Forest restoration

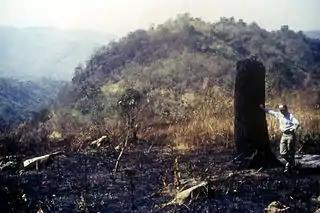
In the 1980s, conservation organizations warned that, once destroyed, tropical forests could never be restored. Thirty years of restoration research now challenge this: a) This site in Doi Suthep-Pui National Park, N. Thailand was deforested, over-cultivated and then burnt. The black tree stump was one of the original forest trees. Local people teamed up with scientists to repair their watershed.

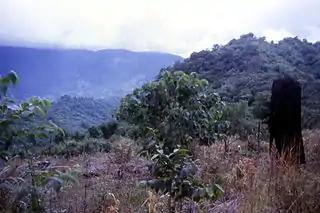
b) Fire prevention, nurturing natural regeneration and planting framework tree species resulted in trees growing above the weed canopy within a year.

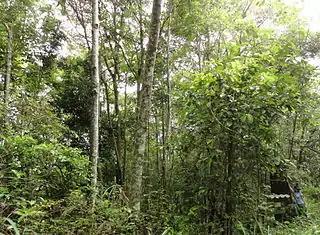
c) After 12 years, the restored forest overwhelmed the black tree stump.

Forest restoration is defined as "actions to re-instate ecological processes, which accelerate recovery of forest structure, ecological functioning and biodiversity levels towards those typical of climax forest", i.e. the end-stage of natural forest succession. Climax forests are relatively stable ecosystems that have developed the maximum biomass, structural complexity and species diversity that are possible "within the limits imposed by climate and soil and without continued disturbance from humans" (more explanation here). Climax forest is therefore the target ecosystem, which defines the ultimate aim of forest restoration. Since climate is a major factor that determines climax forest composition, global climate change may result in changing restoration aims. Additionally, the potential impacts of climate change on restoration goals must be taken into account, as changes in temperature and precipitation patterns may alter the composition and distribution of climax forests.